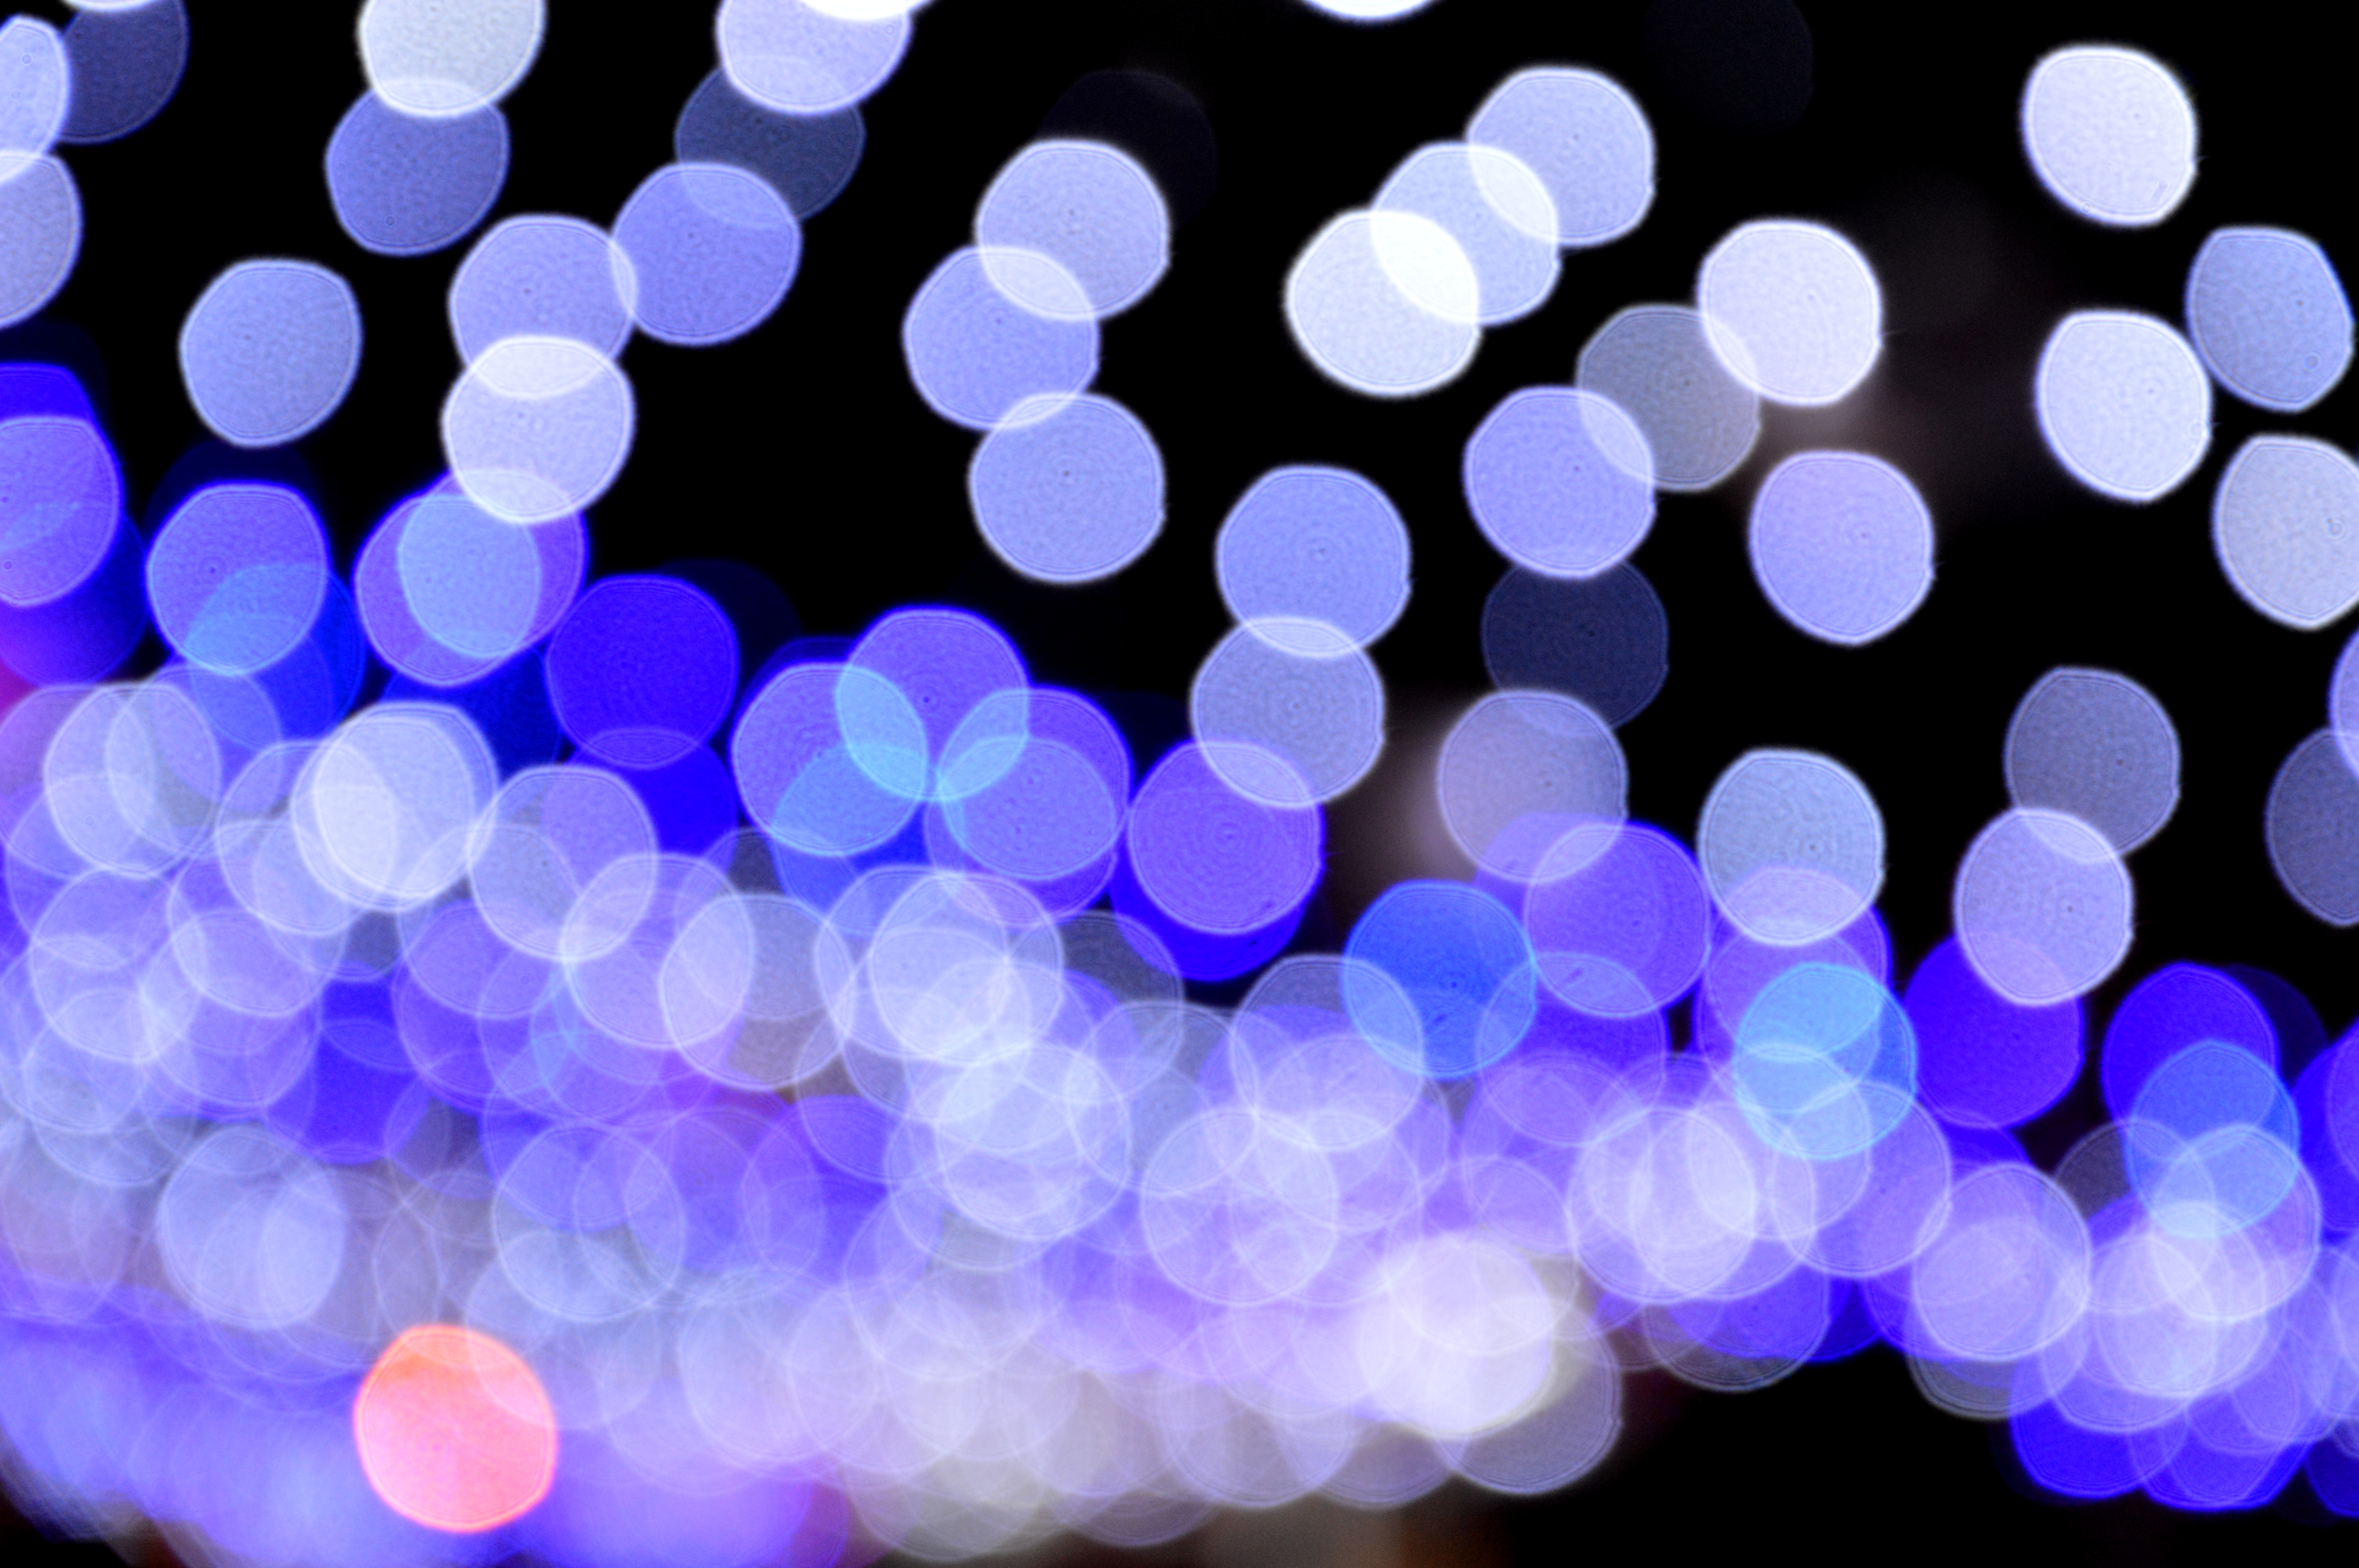
light, bokeh, blur, night, round, flower, purple, petal, pattern, line, color, blue, circle, illuminated, lights, design, bright, shape, shining, glisten, macro photography, luminescence